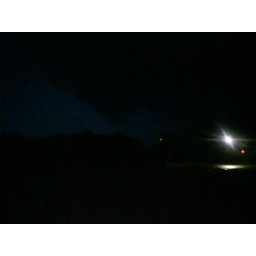
wall cloud pictures by green top barbeque